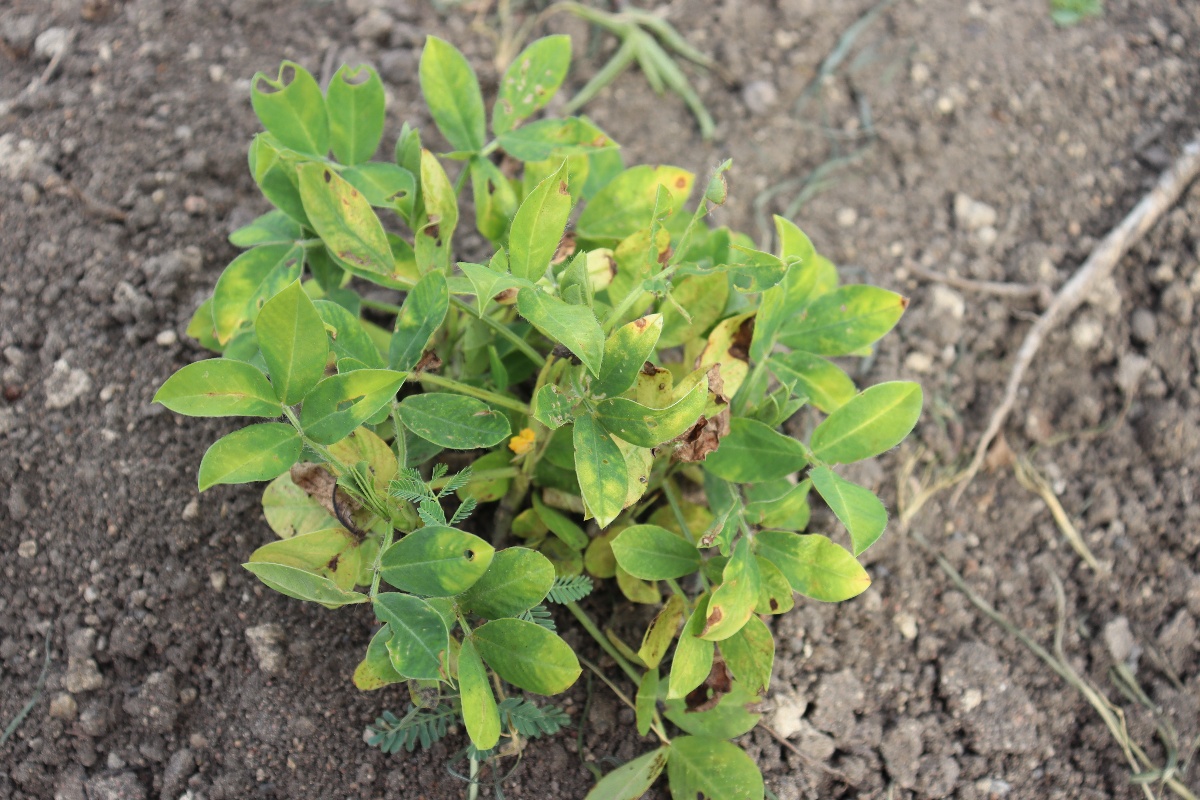
Label: rust